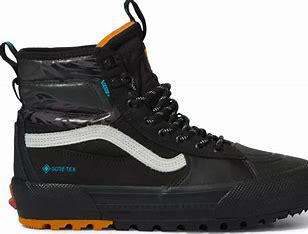
Brand: Vans
Model: SK8 Hi MTE